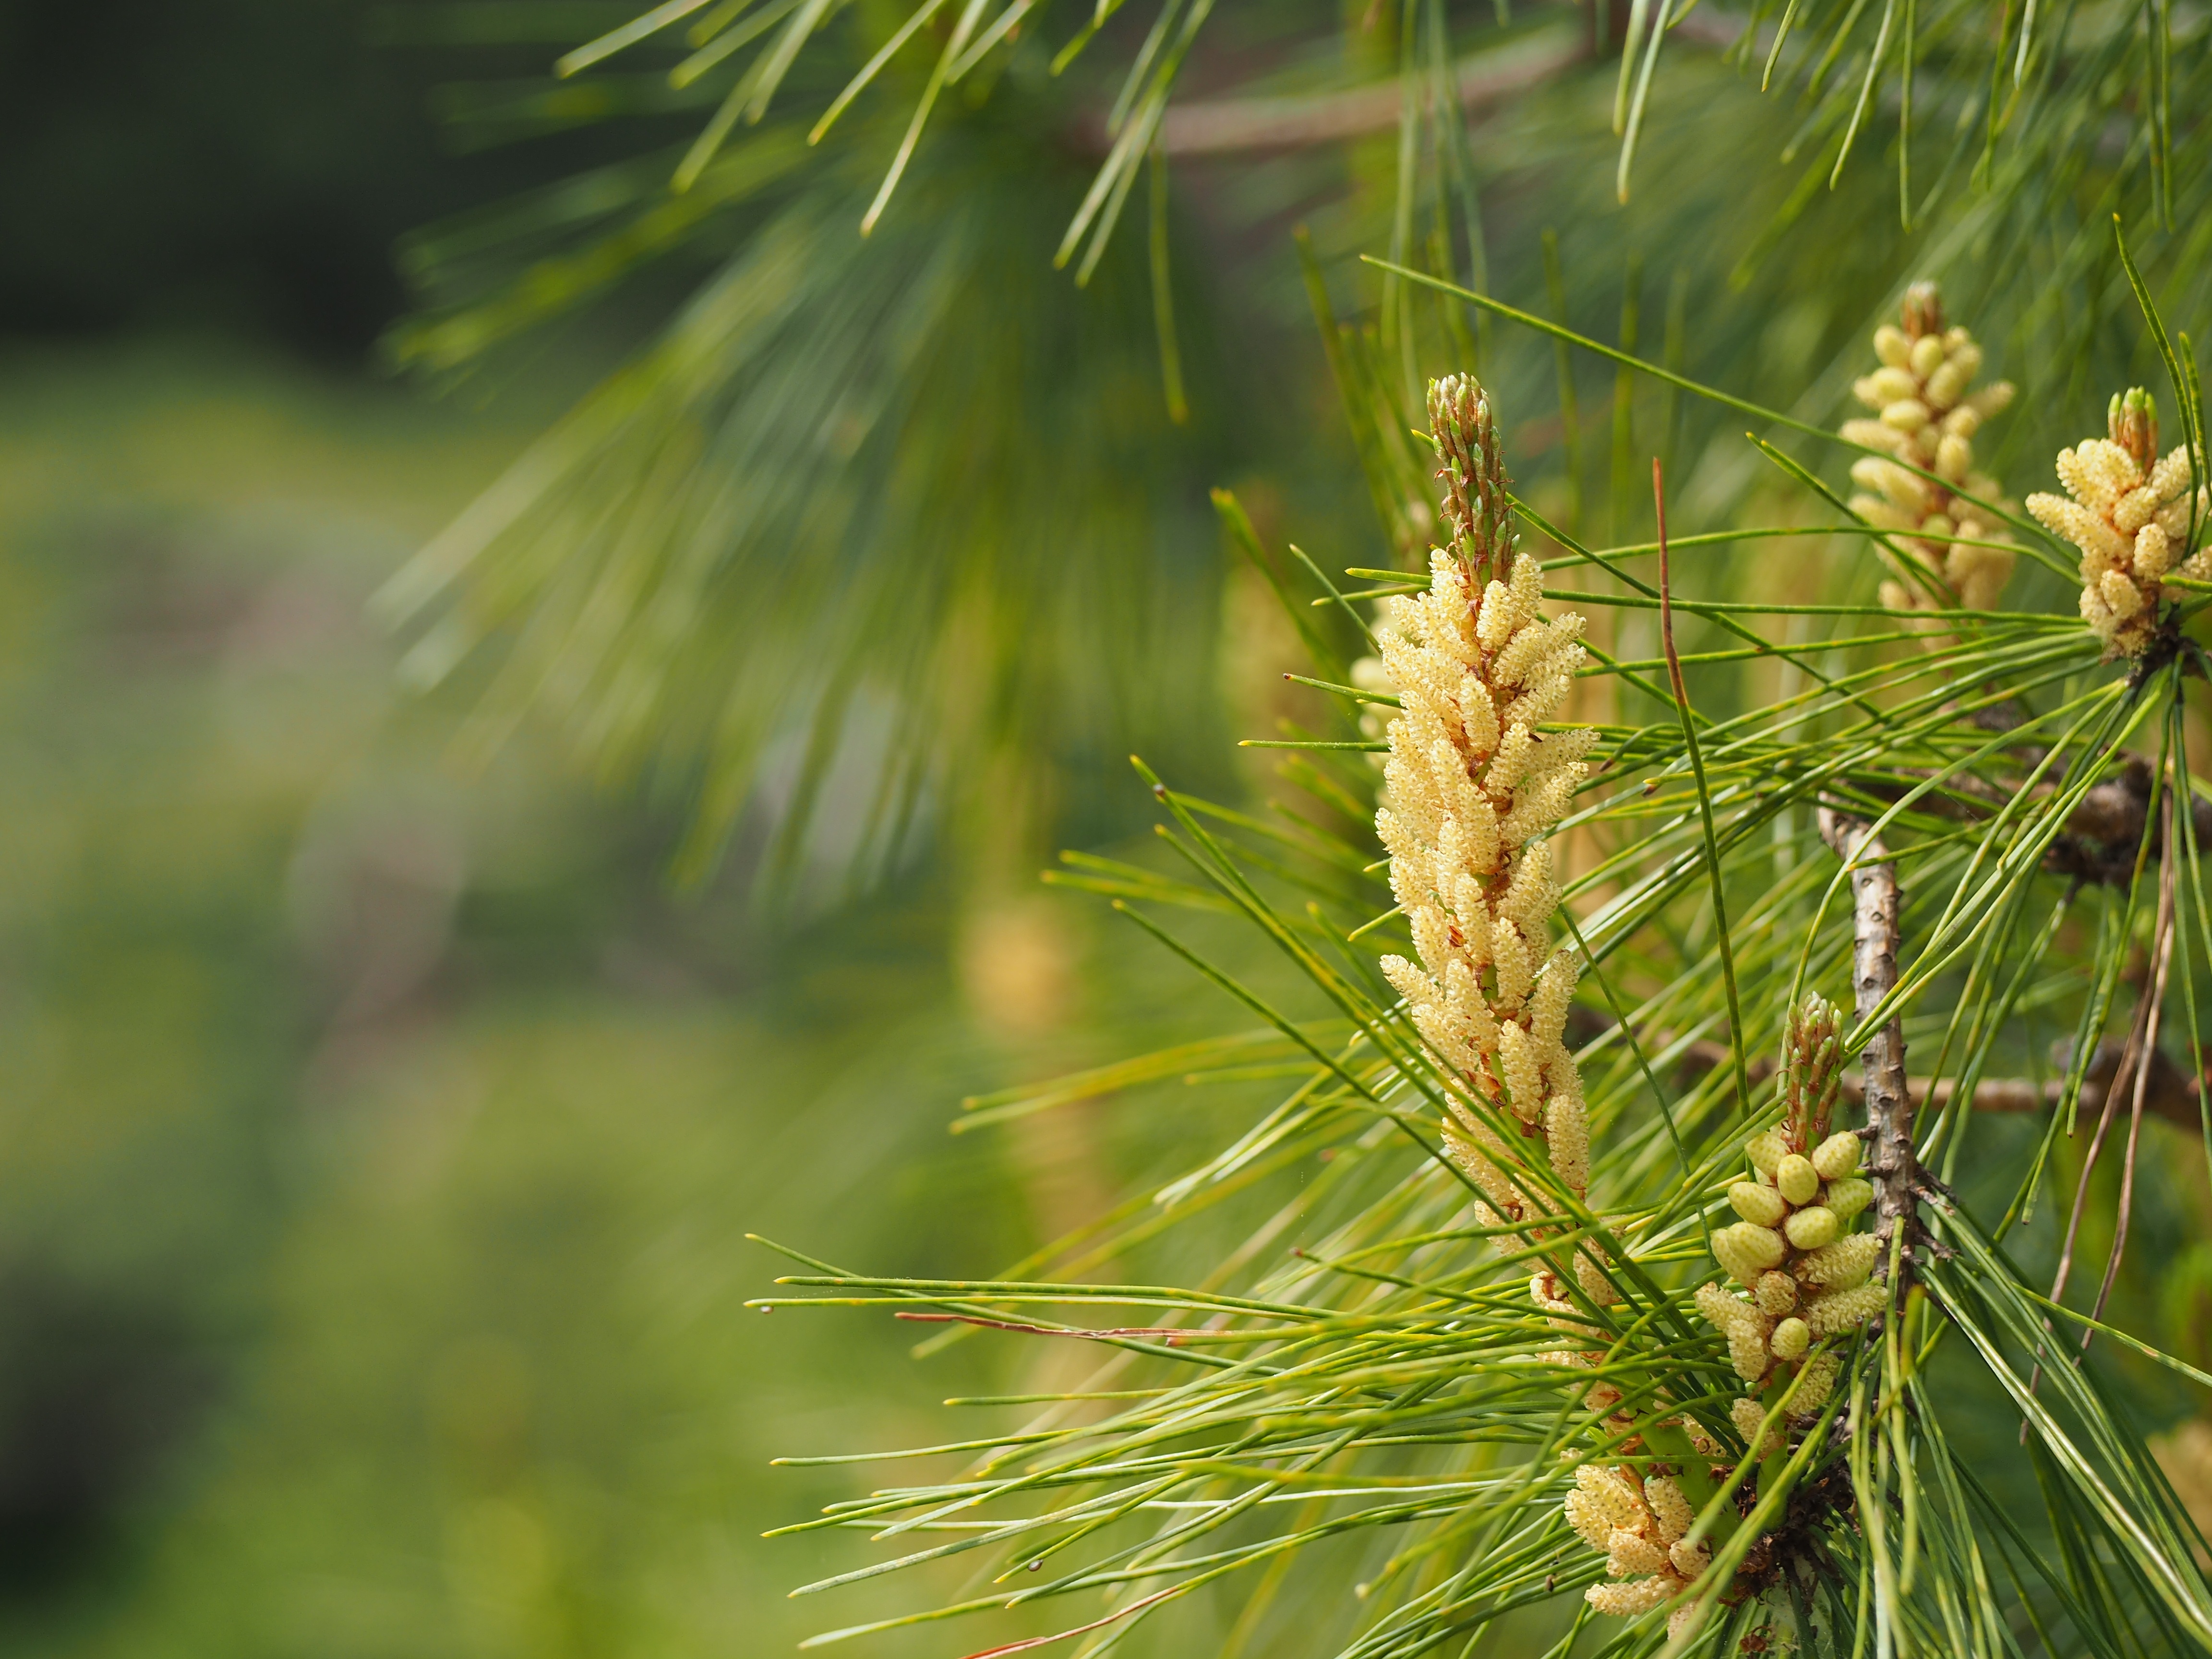
tree, nature, grass, branch, plant, field, meadow, prairie, leaf, flower, pine, food, green, evergreen, botany, japan, fir, flora, conifer, close up, spruce, larch, ecosystem, macro photography, flowering plant, pine family, grass family, plant stem, woody plant, land plant, pine flower